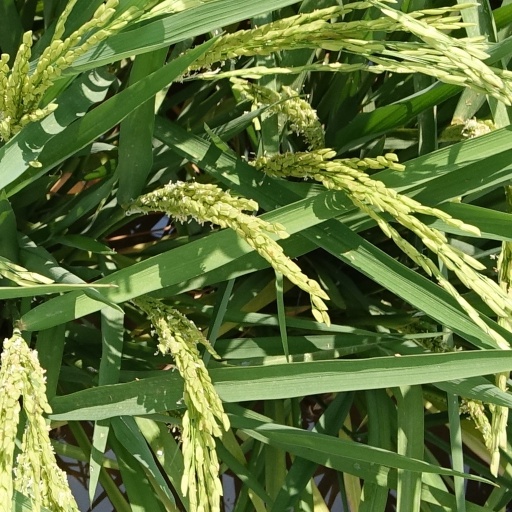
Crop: rice